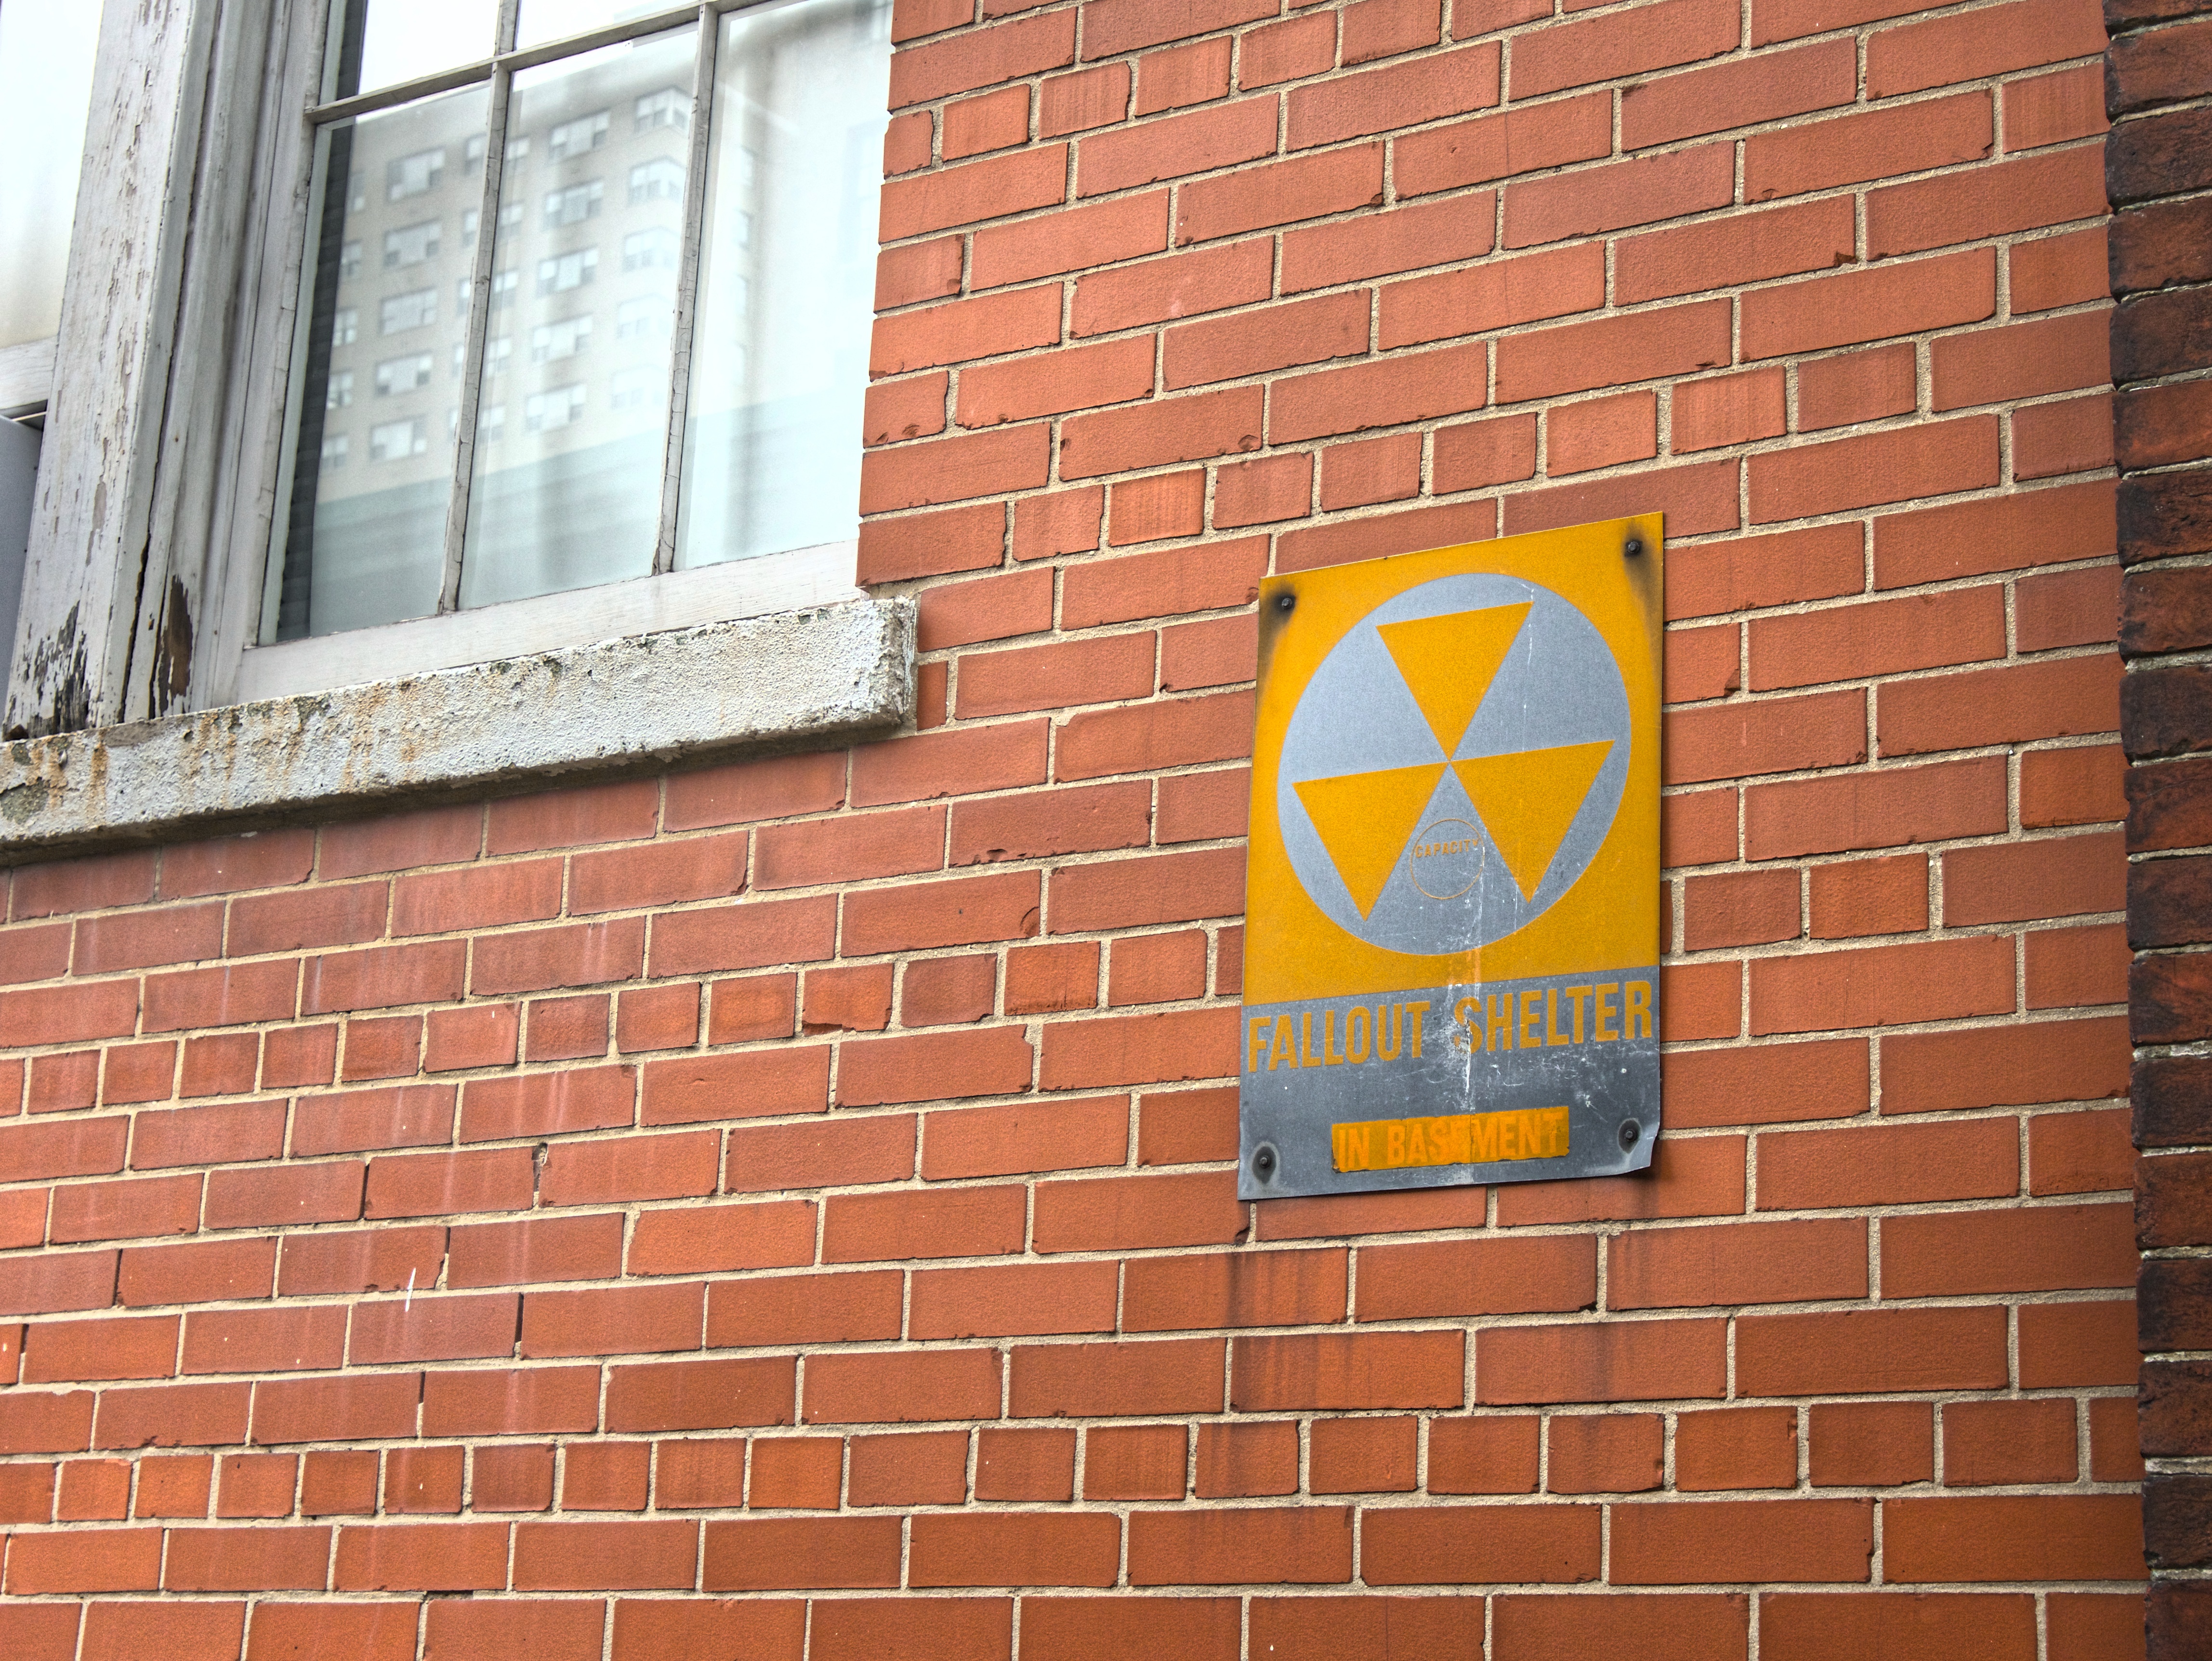
window, wall, facade, brick, material, brickwork, road surface